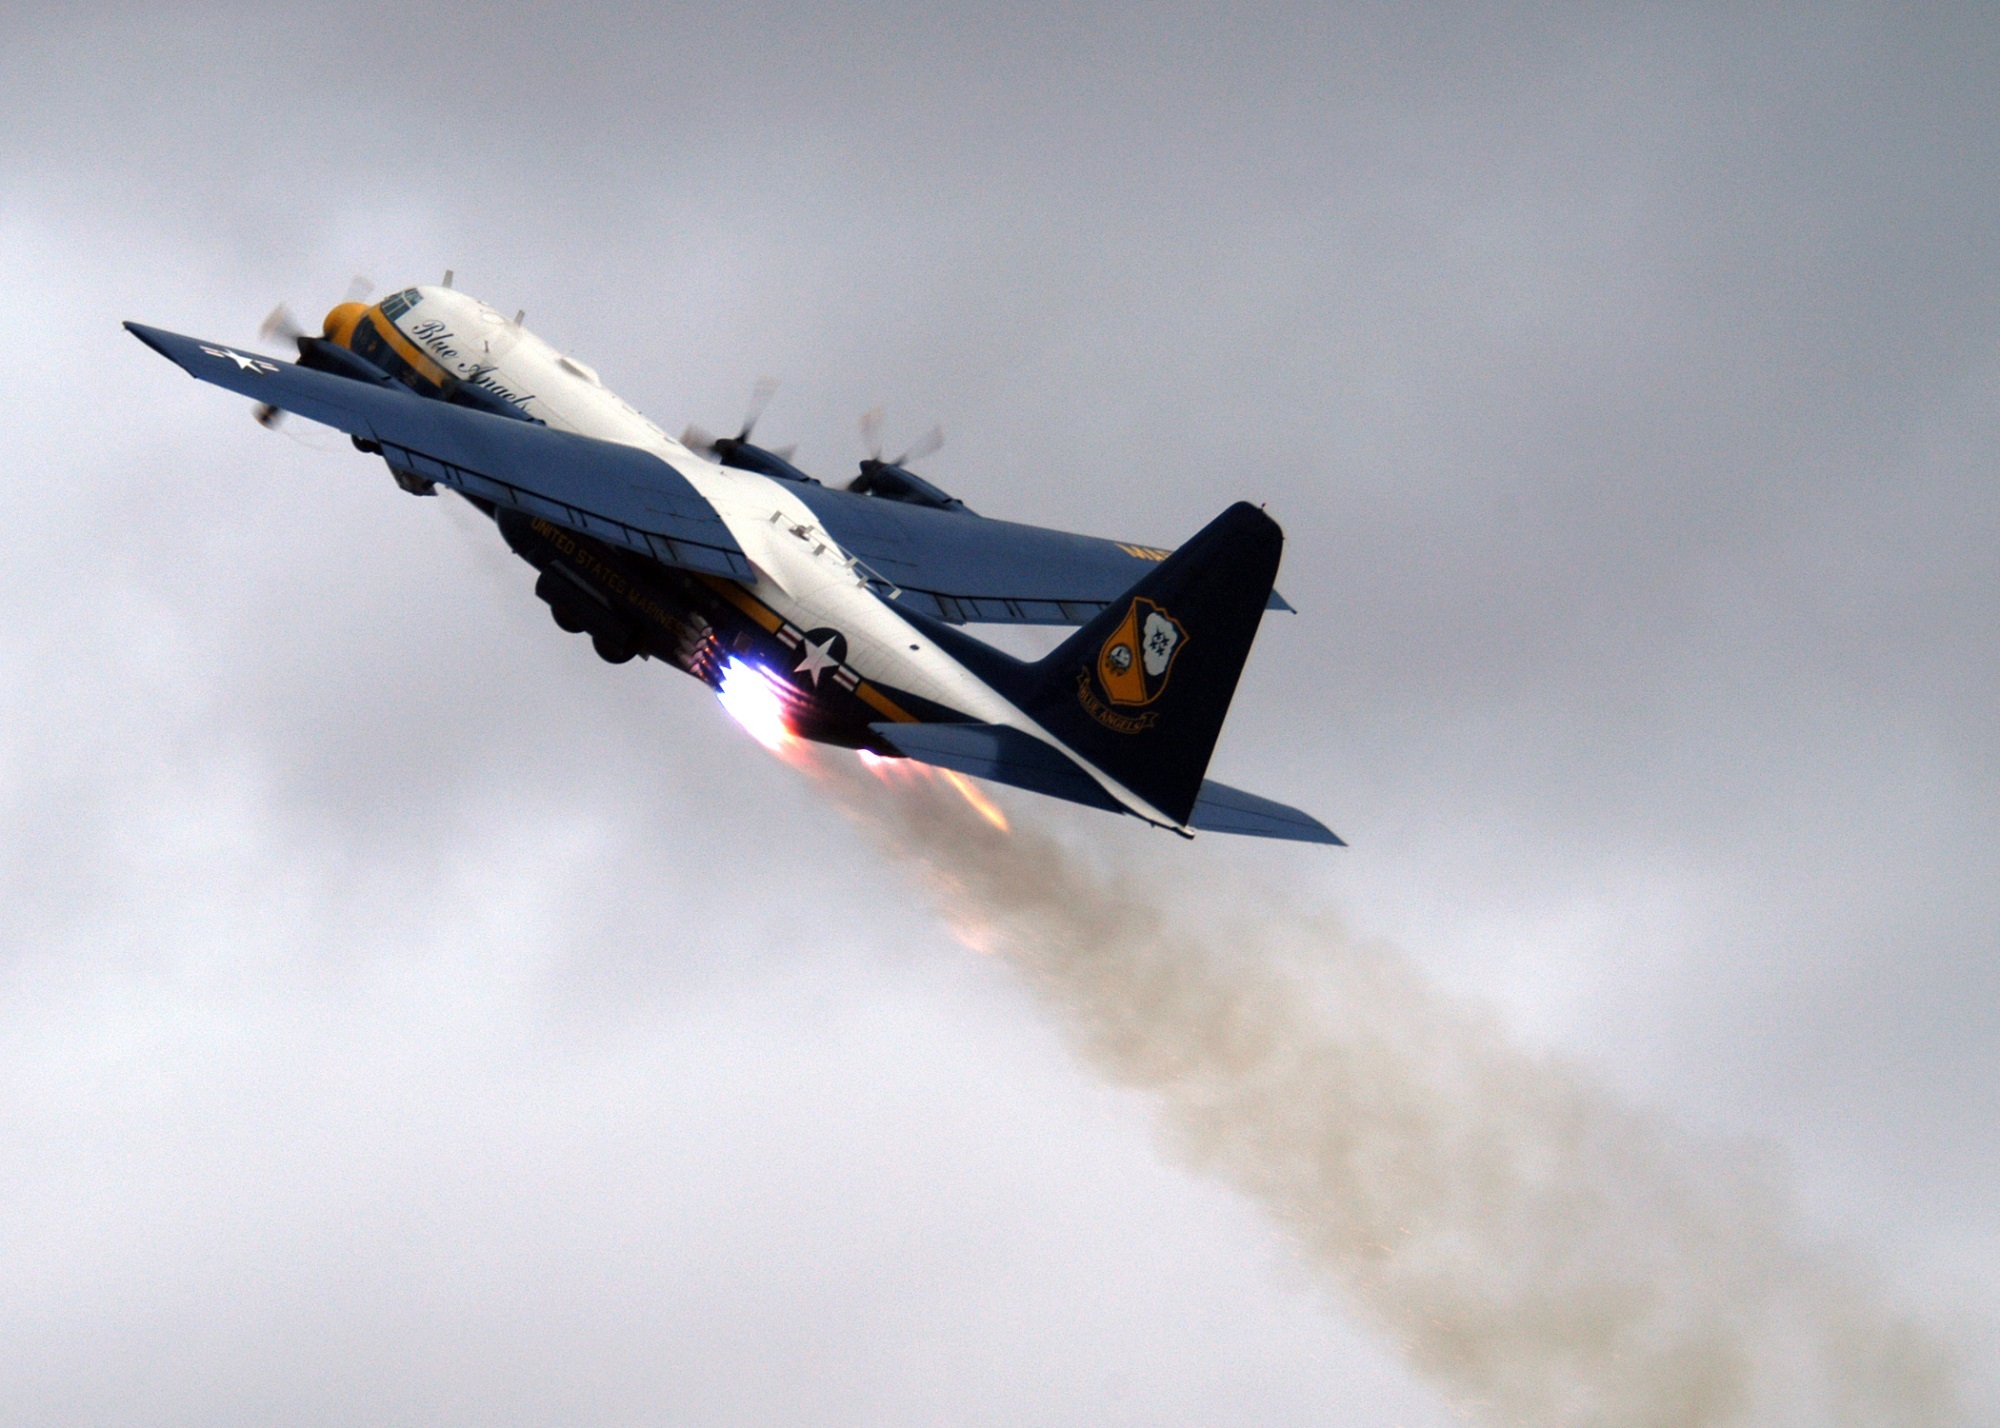
wing, flying, airplane, plane, aircraft, military, vehicle, aviation, flight, cargo, navy, turboprop, takeoff, support, marines, blue angels, air show, air force, jet aircraft, aerobatics, fighter aircraft, military aircraft, c 130, fat albert, atmosphere of earth, general aviation, air racing, rocket assisted takeoff